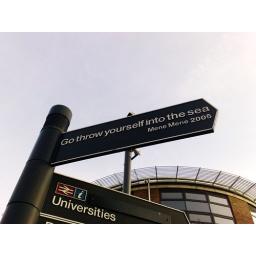
An obscure sign near a bridge on the river. Also my mate's Anna's favourite sign. Bless haha.